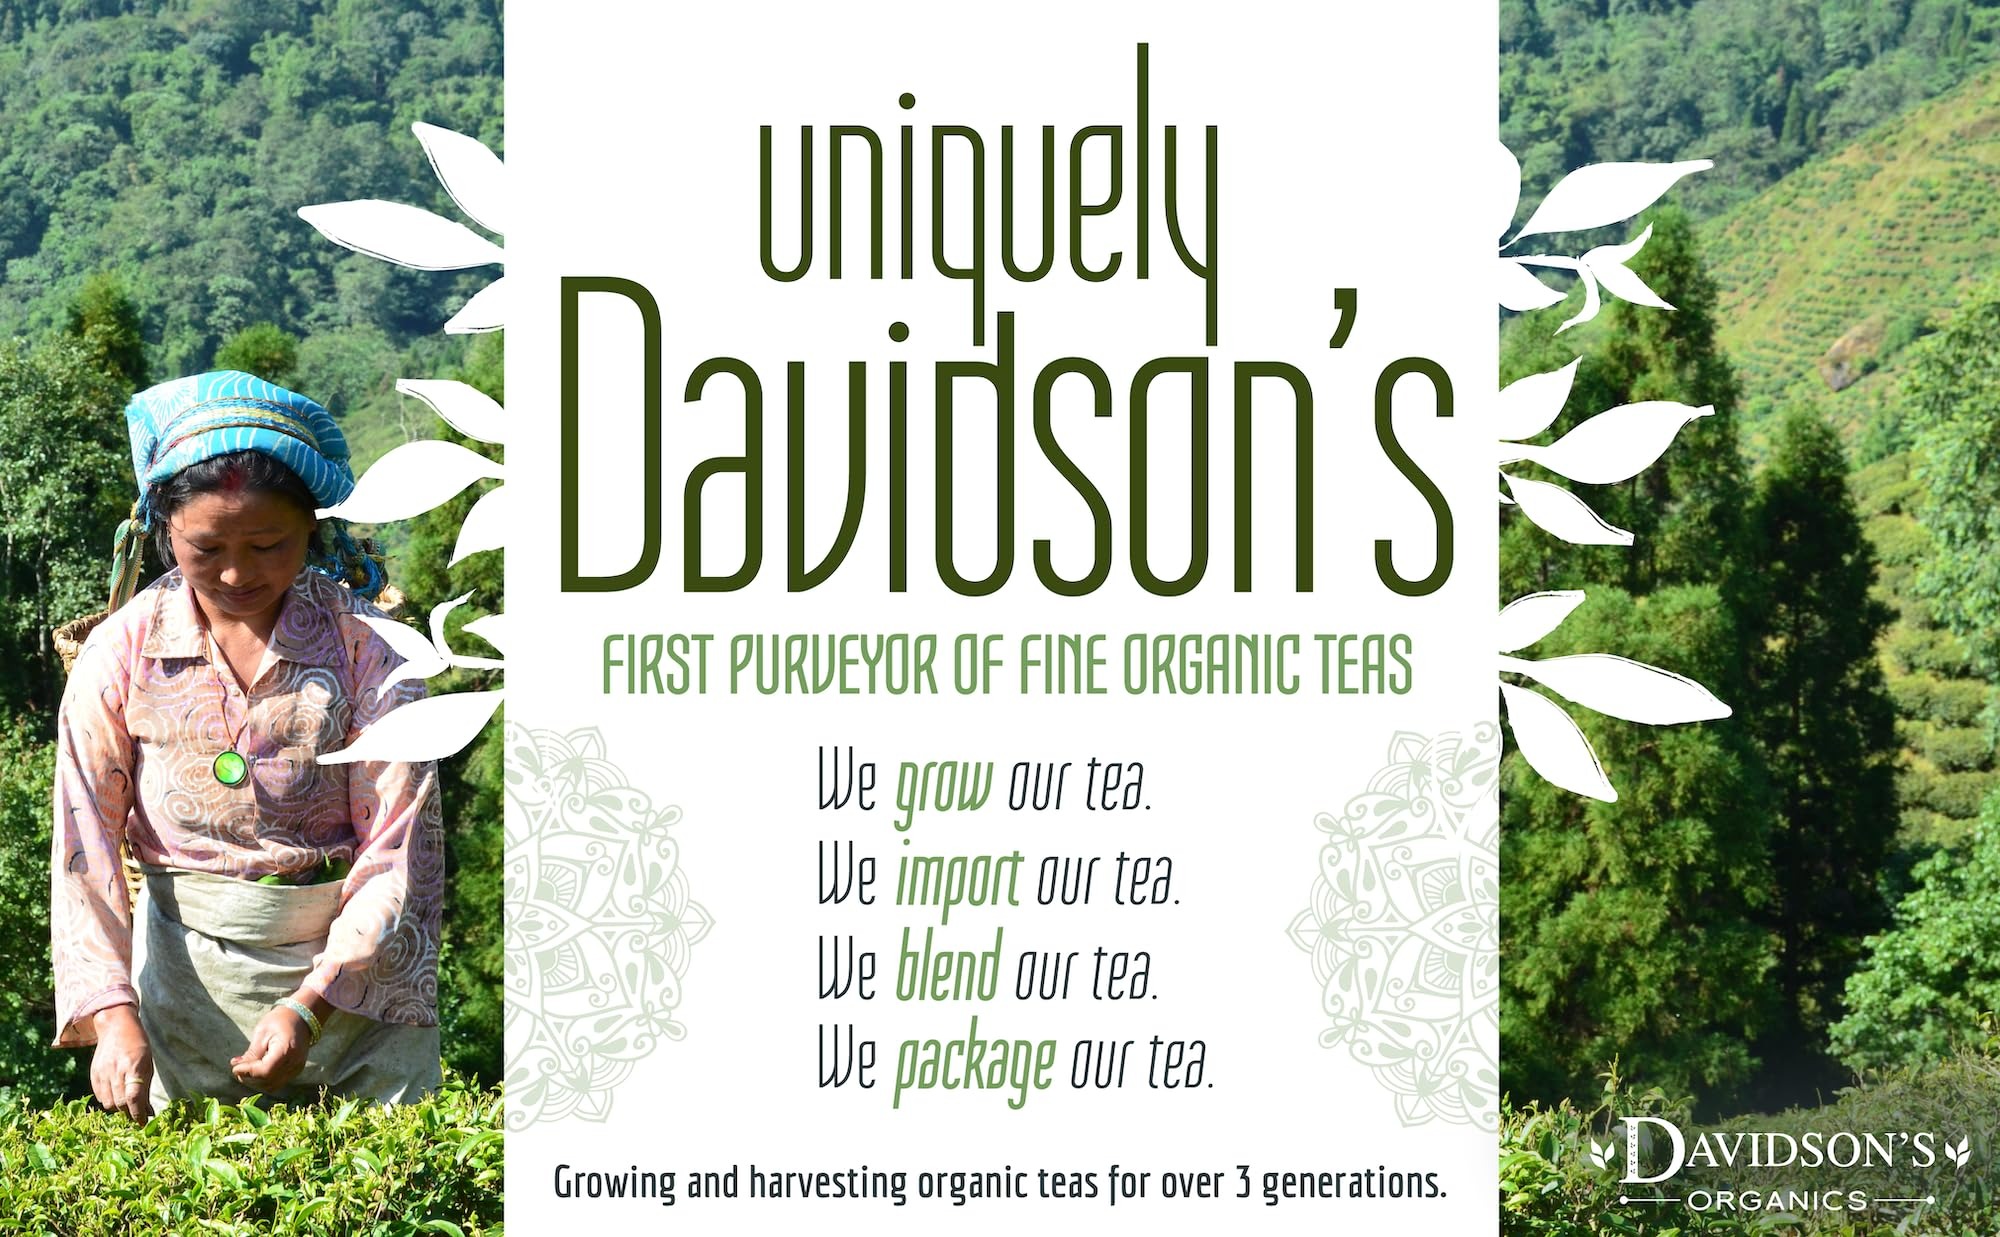
Item Name: Davidson's Organics, Pomegranate Berry Iced Tea, QT Size Brew Bag, Case of 48
Bullet Point 1: Pomegranate Berry Ice combines cinnamon, orange peel, pomegranate and berry essence with a base of hibiscus and rosehips. Davidson's Pomegranate Berry Ice is a tart and fruity blend with citrus undertones and a cinnamon finish.
Bullet Point 2: LEAF TO CUP: From our farms in India to your family, Davidson’s Organics is a vertically integrated provider of premium teas at affordable prIced Teas. We grow, import, blend, package, and sell - overseeing the entire journey of our tea from the leaf cuttings to the infusion in your cup.
Bullet Point 3: ALWAYS ORGANIC: Davidson’s Organics is a 3rd generation organic tea grower delivering on its promise of providing top-notch USDA certified organic teas. Our teas are grown non-GMO & free from harmful chemicals and pesticides. We are responsibly sourced and sustainably farmed. We believe in the holistic health of our farms, farmers, plants & animals.
Bullet Point 4: A CUP OF WELLNESS: Davidson’s offers a diverse selection of tea blends for the most discerning palates. From loose leaves to tea bags & Iced Tead, and from ayurvedic to herbal, our organic teas deliver the perfect pick me up or a restful respite. Enjoy our balanced tea blends for optimal health and sipping pleasure.
Bullet Point 5: TRUST OUR TEA: Davidson's Organics was the first purveyor of fine organic teas. Since 1976, we’ve worked tirelessly to develop blends that are true reflections of their names, while being committed to sourcing healthy ingredients grown by generations of skilled small farmers. Enjoy Davidson's Organics, the organic tea that sets the standards for the highest quality.
Product Description: Pomegranate Berry Ice combines cinnamon, orange peel, pomegranate and berry essence with a base of hibiscus and rosehips. Davidson's Pomegranate Berry Ice is a tart and fruity blend with citrus undertones and a cinnamon finish.
Value: 48.0
Unit: Count

Price: 38.23